Herbert Olivecrona

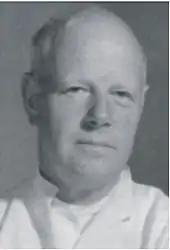
Herbert Olivecrona

Axel Herbert Olivecrona (July 11, 1891 – January 1980) was a Swedish professor and brain surgeon, credited with founding the field of Swedish neurosurgery, and pioneering developments in modern neurosurgery.